Rood

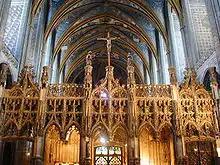
Rood cross on the rood screen at Albi Cathedral in southern France

In the Romanesque era, the crucified Christ was presented as ruler and judge. Instead of a crown of thorns, he wears a crown or a halo; on his feet he wears "shoes" as a sign of the ruler. He is victorious over death. His feet are parallel to each other on the wooden support ("four-nail type") and not one on top of the other. The perizoma (loincloth) is highly stylized and falls in vertical folds.